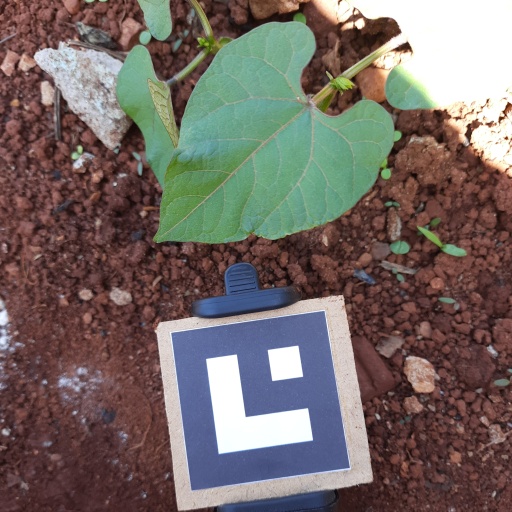
Observations: wavy surface, eating holes in the edge, under shade